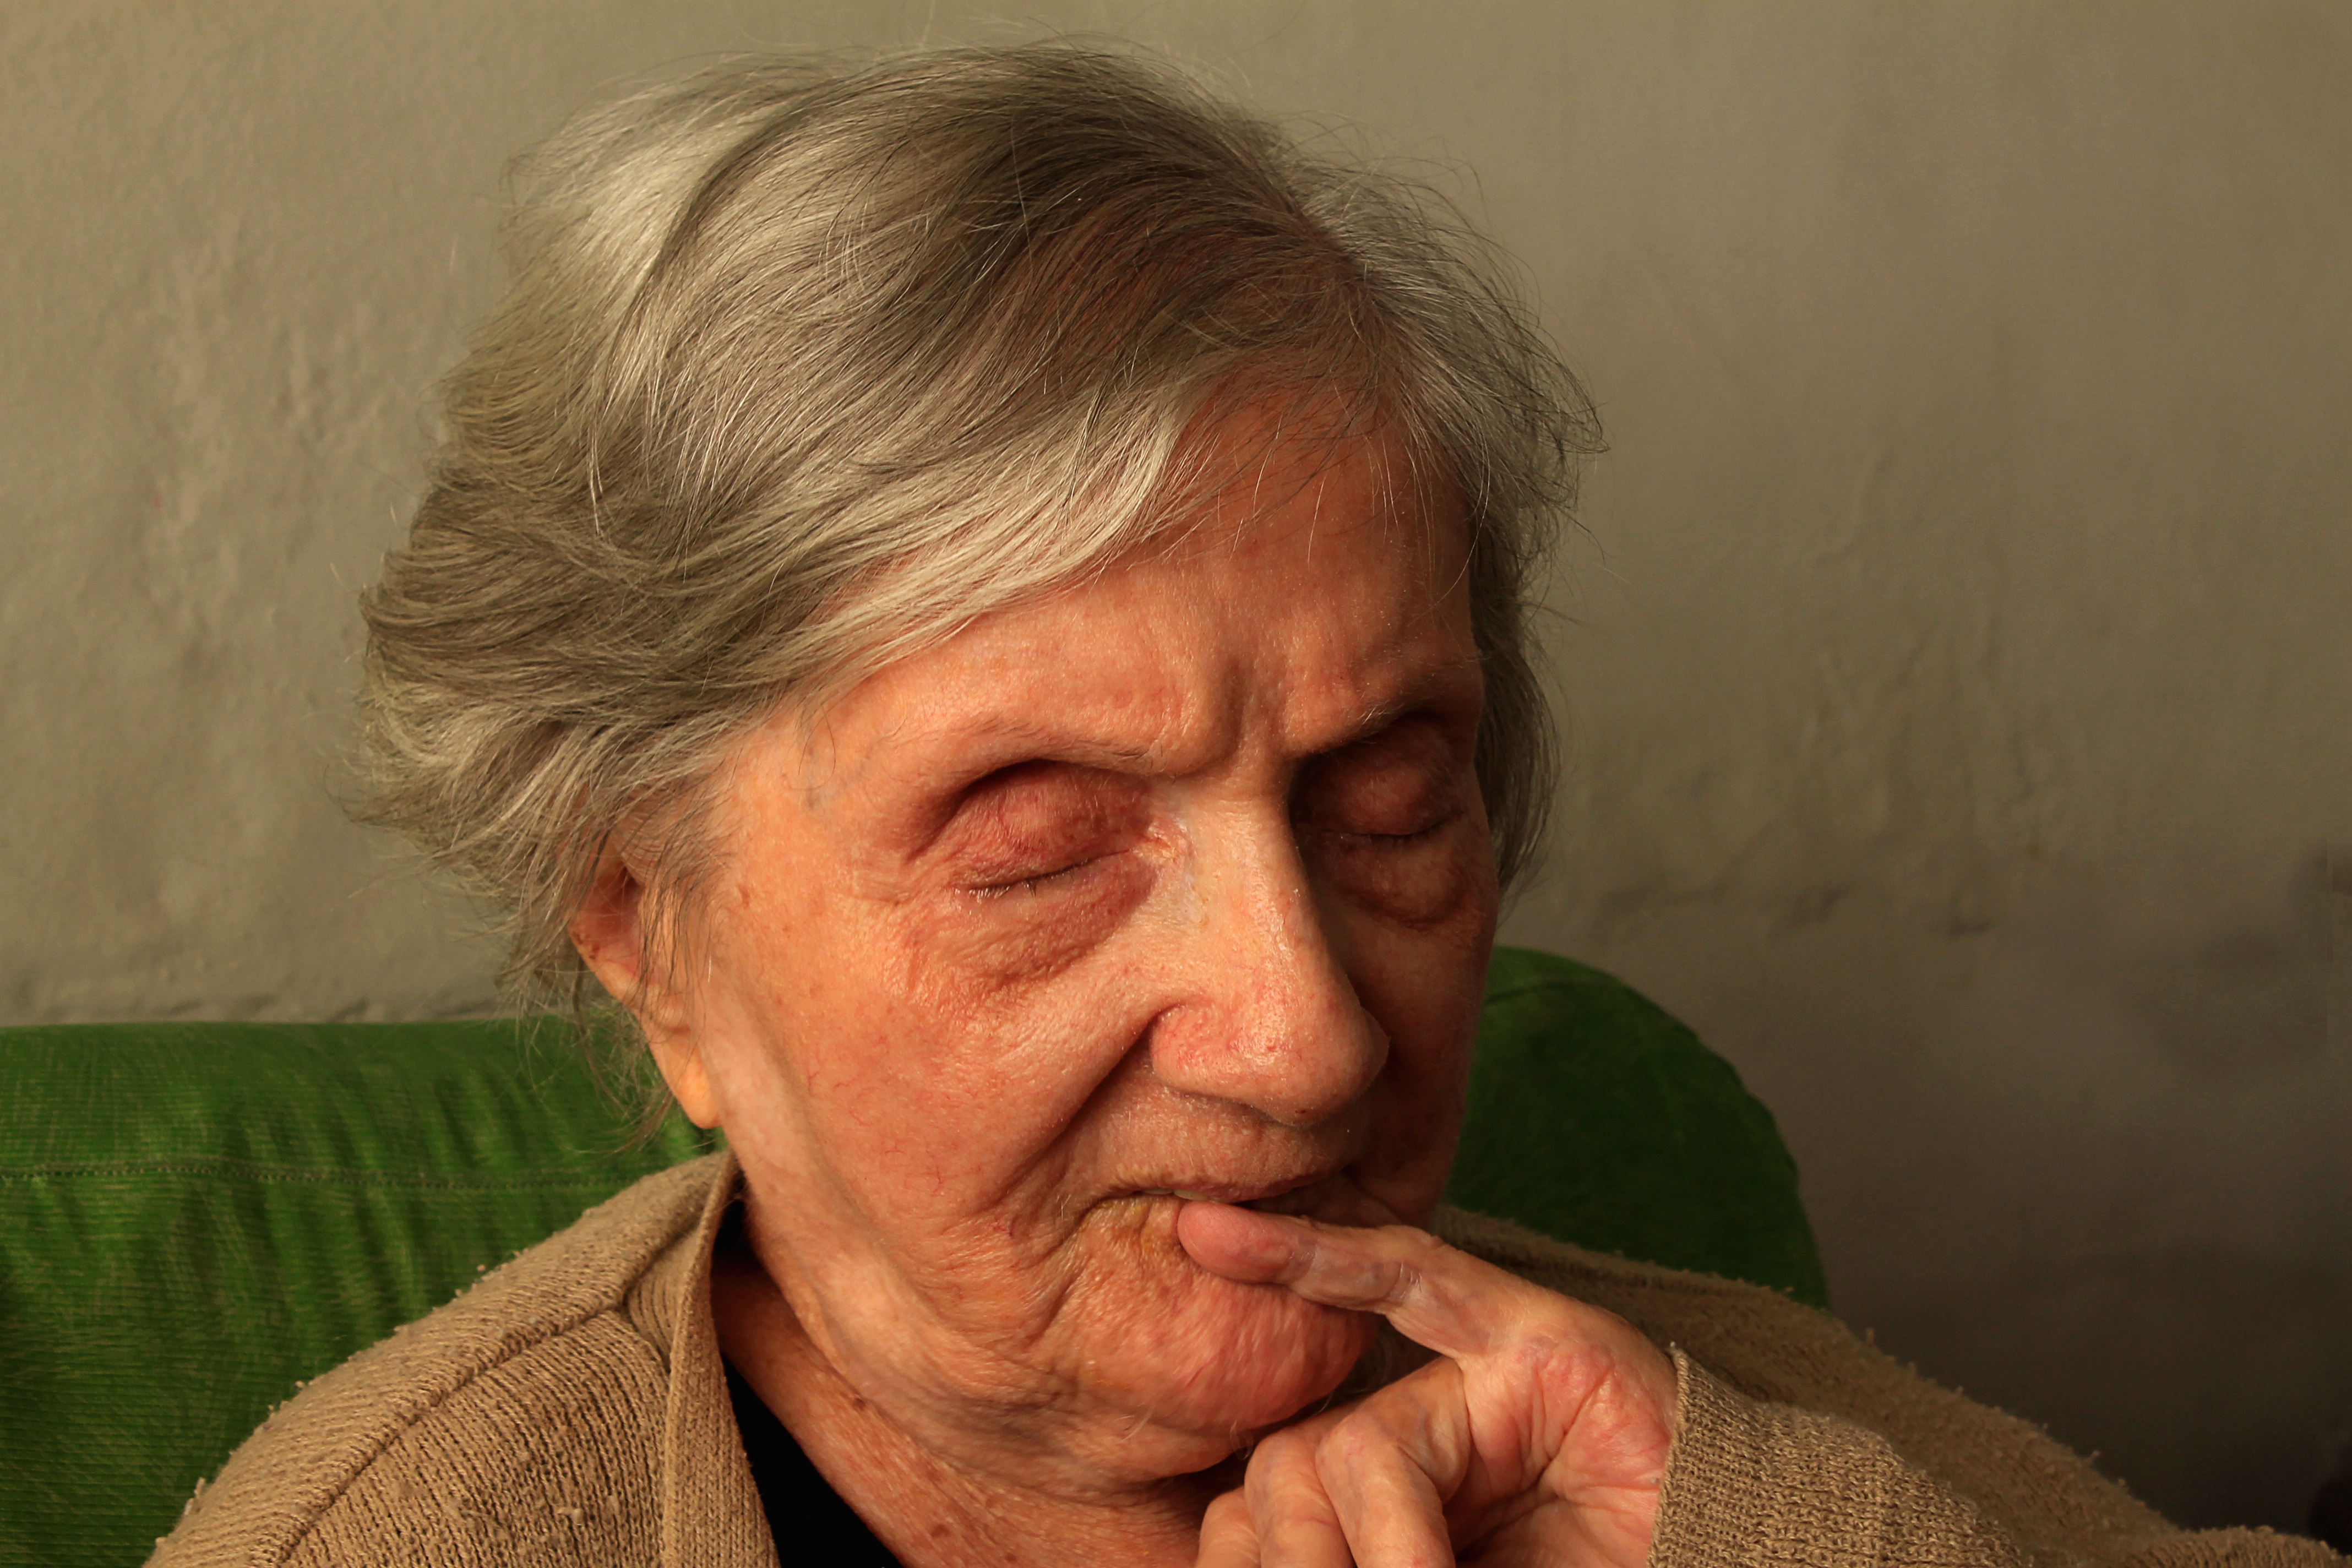
hand, man, person, old, male, portrait, child, facial expression, smile, grandma, senior citizen, close up, face, nose, loneliness, eye, head, skin, age, organ, emotion, grandparent, alzheimer, elderly woman, old man alone, facial hair, great grandfather